Ainu people

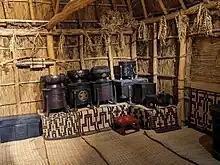
Lacquer stored in cise (Hokkaido Museum)

Despite the small number of native speakers of Ainu, there is an active movement to revitalize the language, mainly in Hokkaido but also elsewhere, such as in Kanto. Ainu oral literature has been documented both in hopes of safeguarding it for future generations and for use as a teaching tool for language learners. As of 2011, there were an increasing number of second-language learners, especially in Hokkaido.